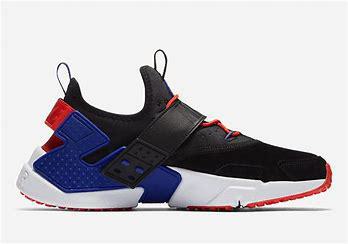
Brand: Nike
Model: Air Huarache Drift